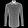
Label: Shirt